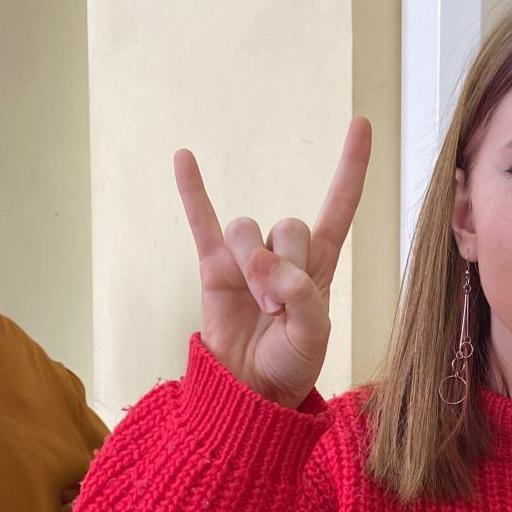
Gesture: rock